John Ramsay (surgeon)

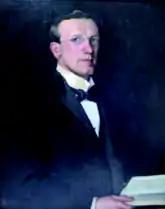
A portrait of Sir John Ramsay, painted towards the end of his life.

Sir John Ramsay CBE FRACS (26 December 1872 – 6 February 1944) was an Australian surgeon, known for his association with the Launceston General Hospital.